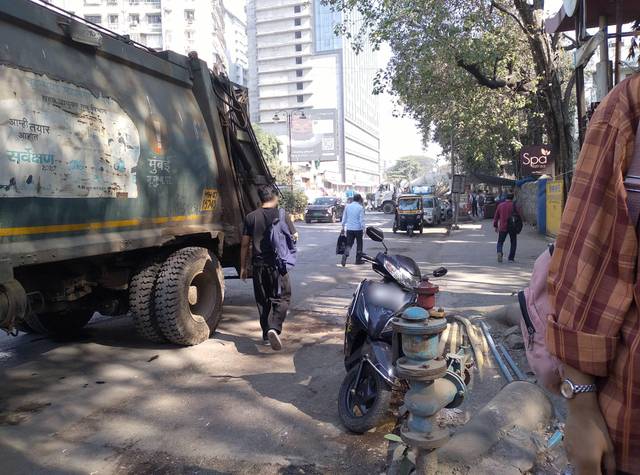
Region: India
Coordinates: 19.095, 72.914